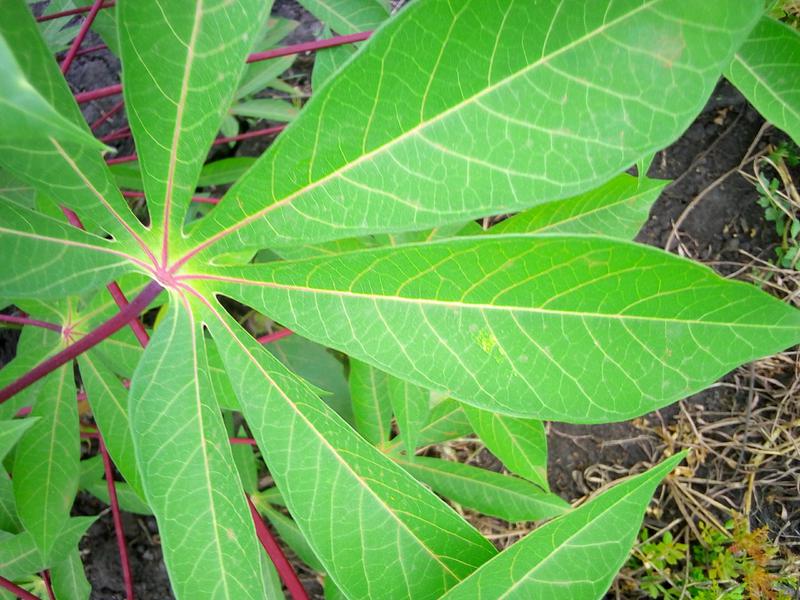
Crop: cassava
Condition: mosaic_disease